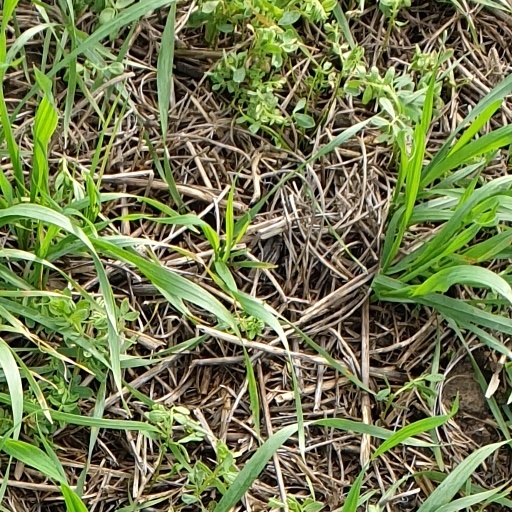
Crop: wheat